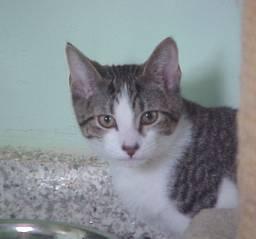
cat